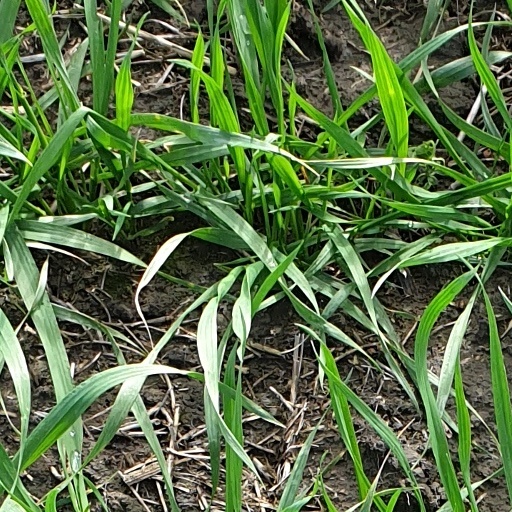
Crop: wheat